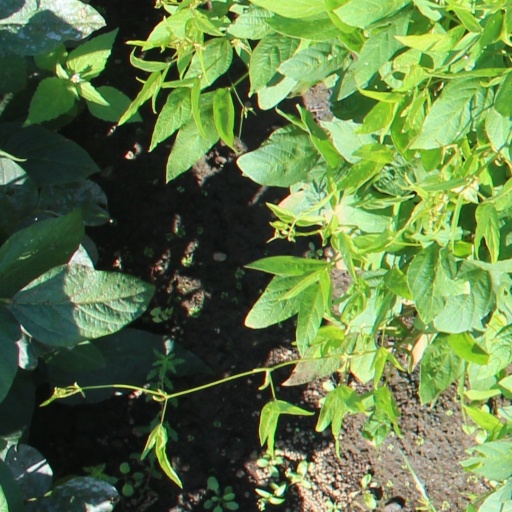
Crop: soybean